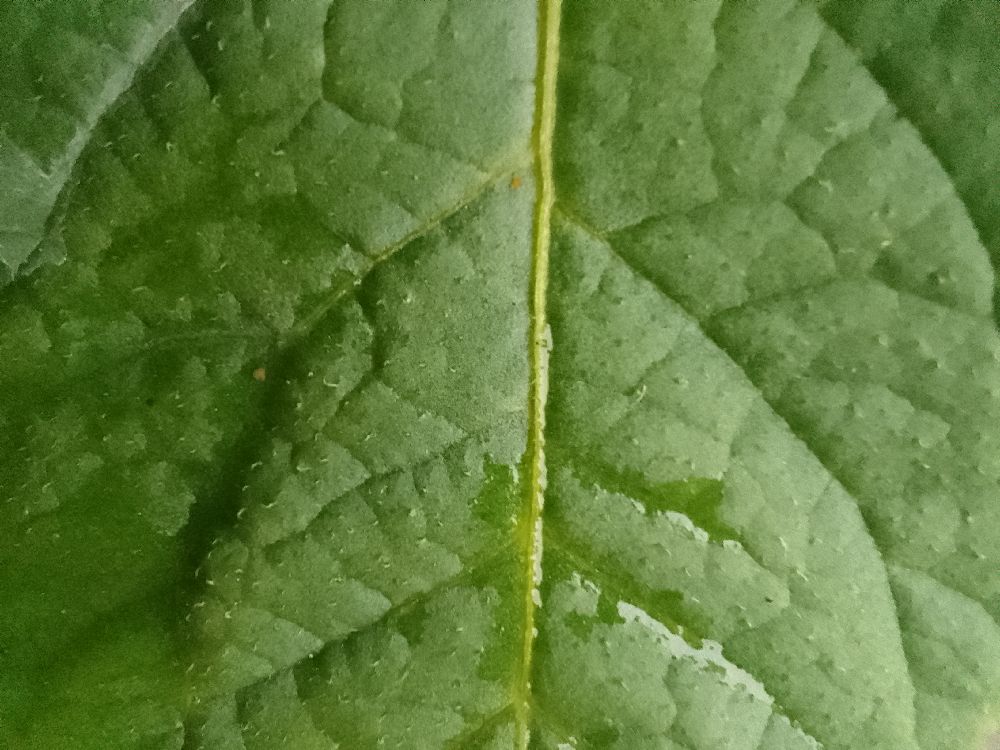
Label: Healthy